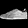
Label: Sneaker